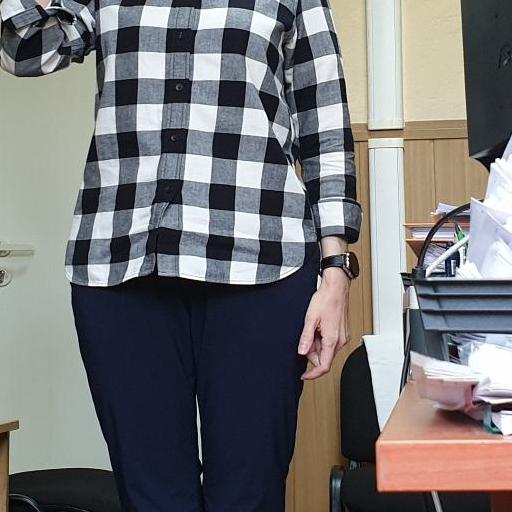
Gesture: no_gesture